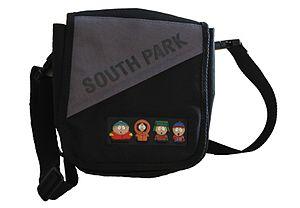
Une sacoche, produit dérivé de la série télévisée South Park.
Un produit dérivé est, en marketing, un produit issu d'une œuvre et s'appuyant sur la notoriété de l'œuvre pour vendre. Du point de vue de la propriété intellectuelle, c'est un travail dérivé.